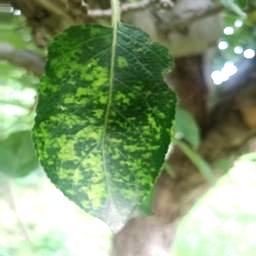
Label: Apple_Mosaic